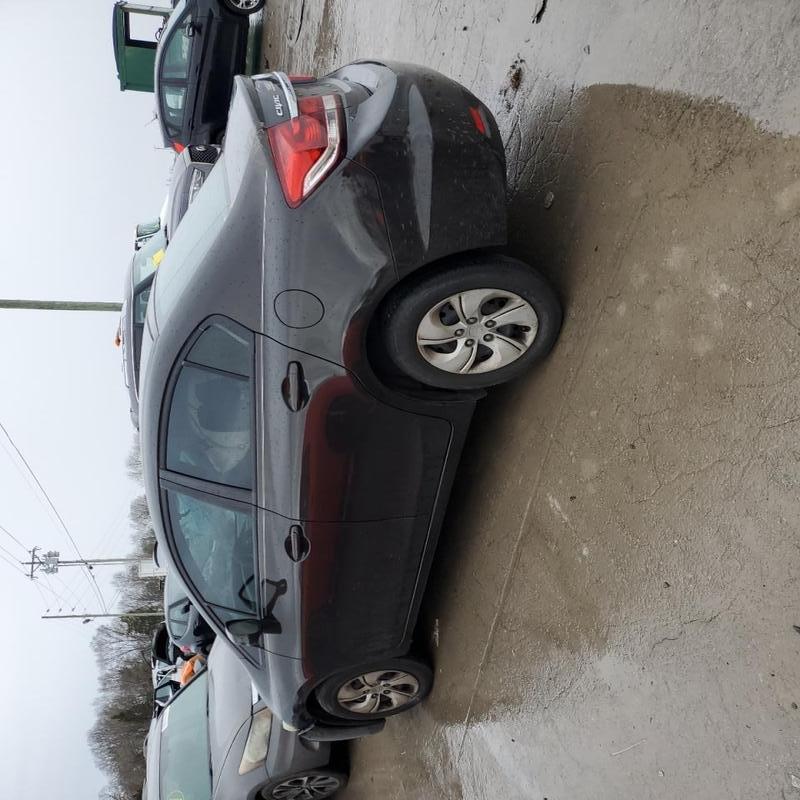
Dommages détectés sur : pare-choc avant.
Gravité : mineur